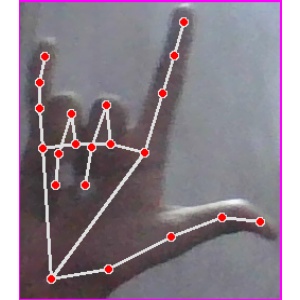
अक्षर: व